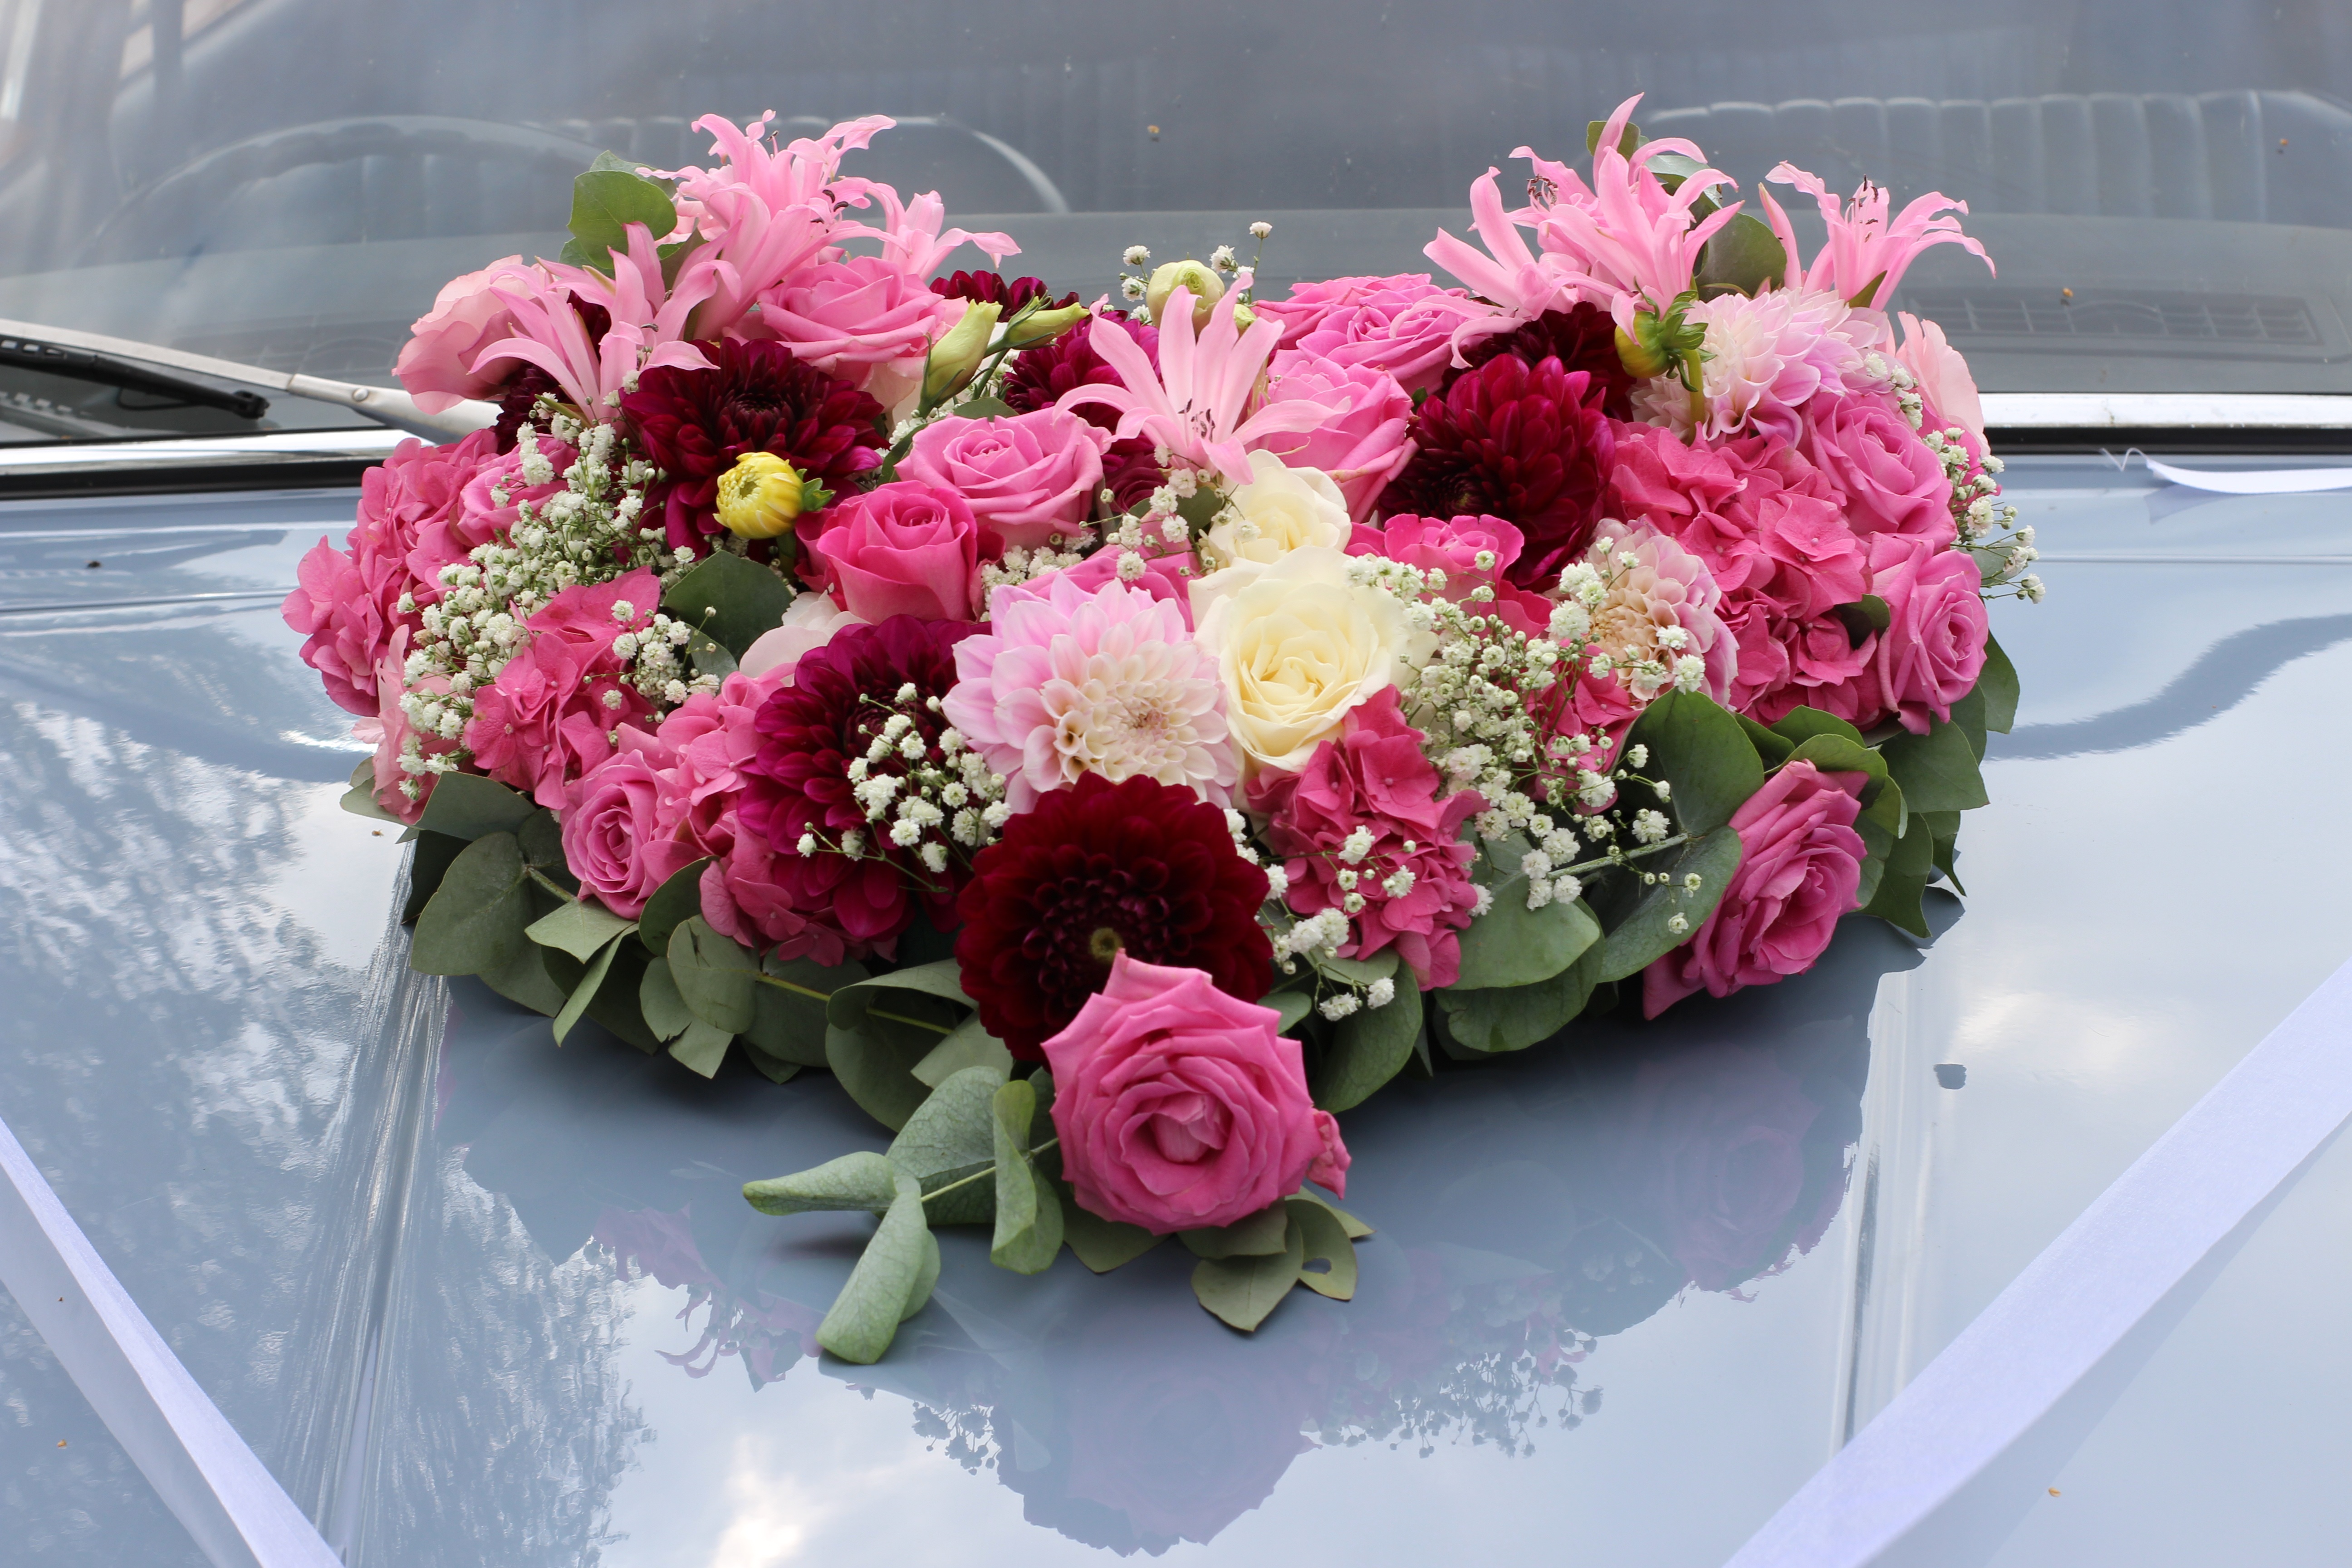
plant, flower, petal, celebration, heart, pink, wedding, marriage, flowers, roses, art, floristry, retail, flowering plant, floral decorations, flower bouquet, wedding car, cut flowers, blum tight binding, floral design, centrepiece, bridal cars, land plant, flower arranging